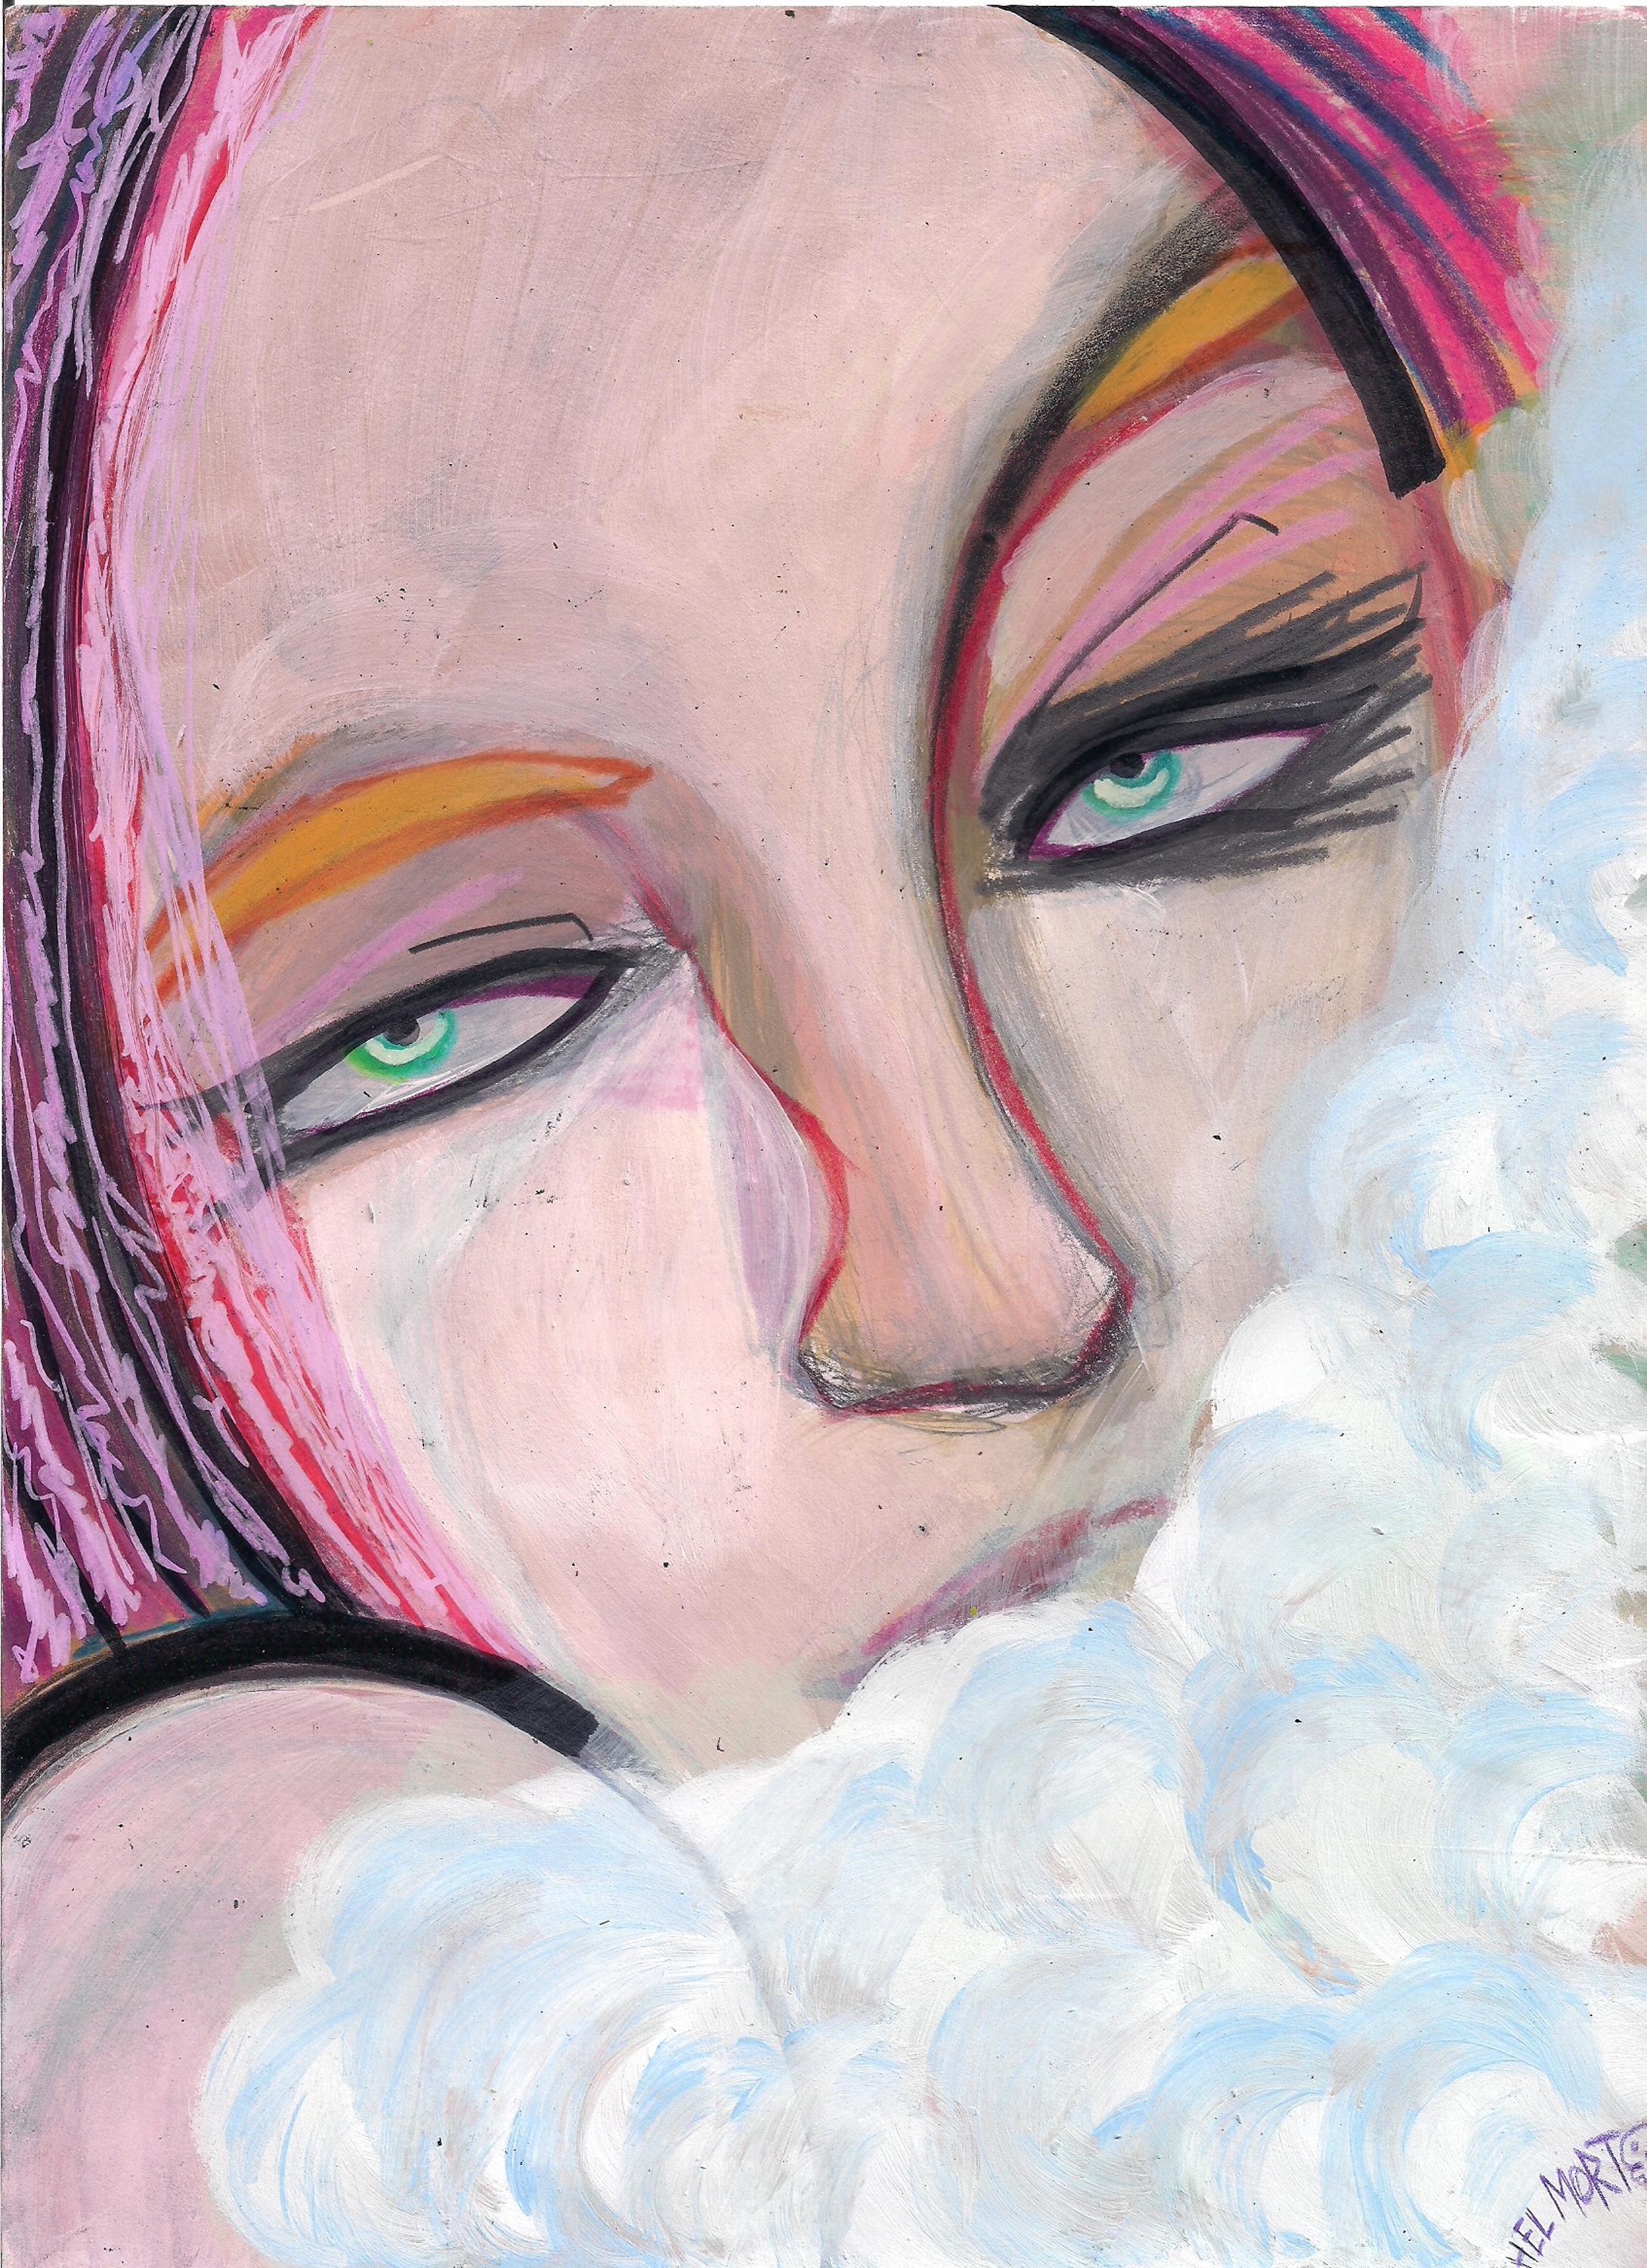
art, beautiful, Helen Mort, woman, london, fine art, contemporary art, fashion, girl, model, nude, conceptual art, europe, Saatchi, draw, drawing, painting, graphic, face, cheek, watercolor paint, head, eyebrow, forehead, illustration, pink, nose, chin, acrylic paint, eye, pastel, visual arts, portrait, self portrait, paint, fashion illustration, sketch, style